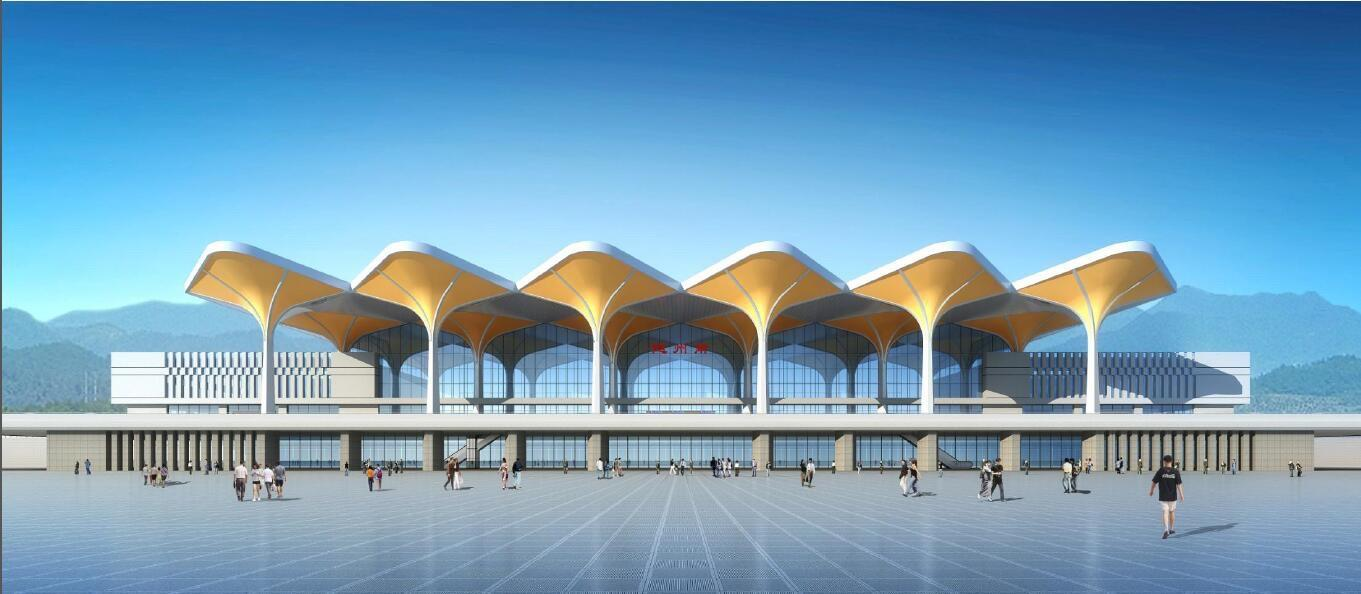
地标名称：随州南站
所在城市：随州市·曾都区